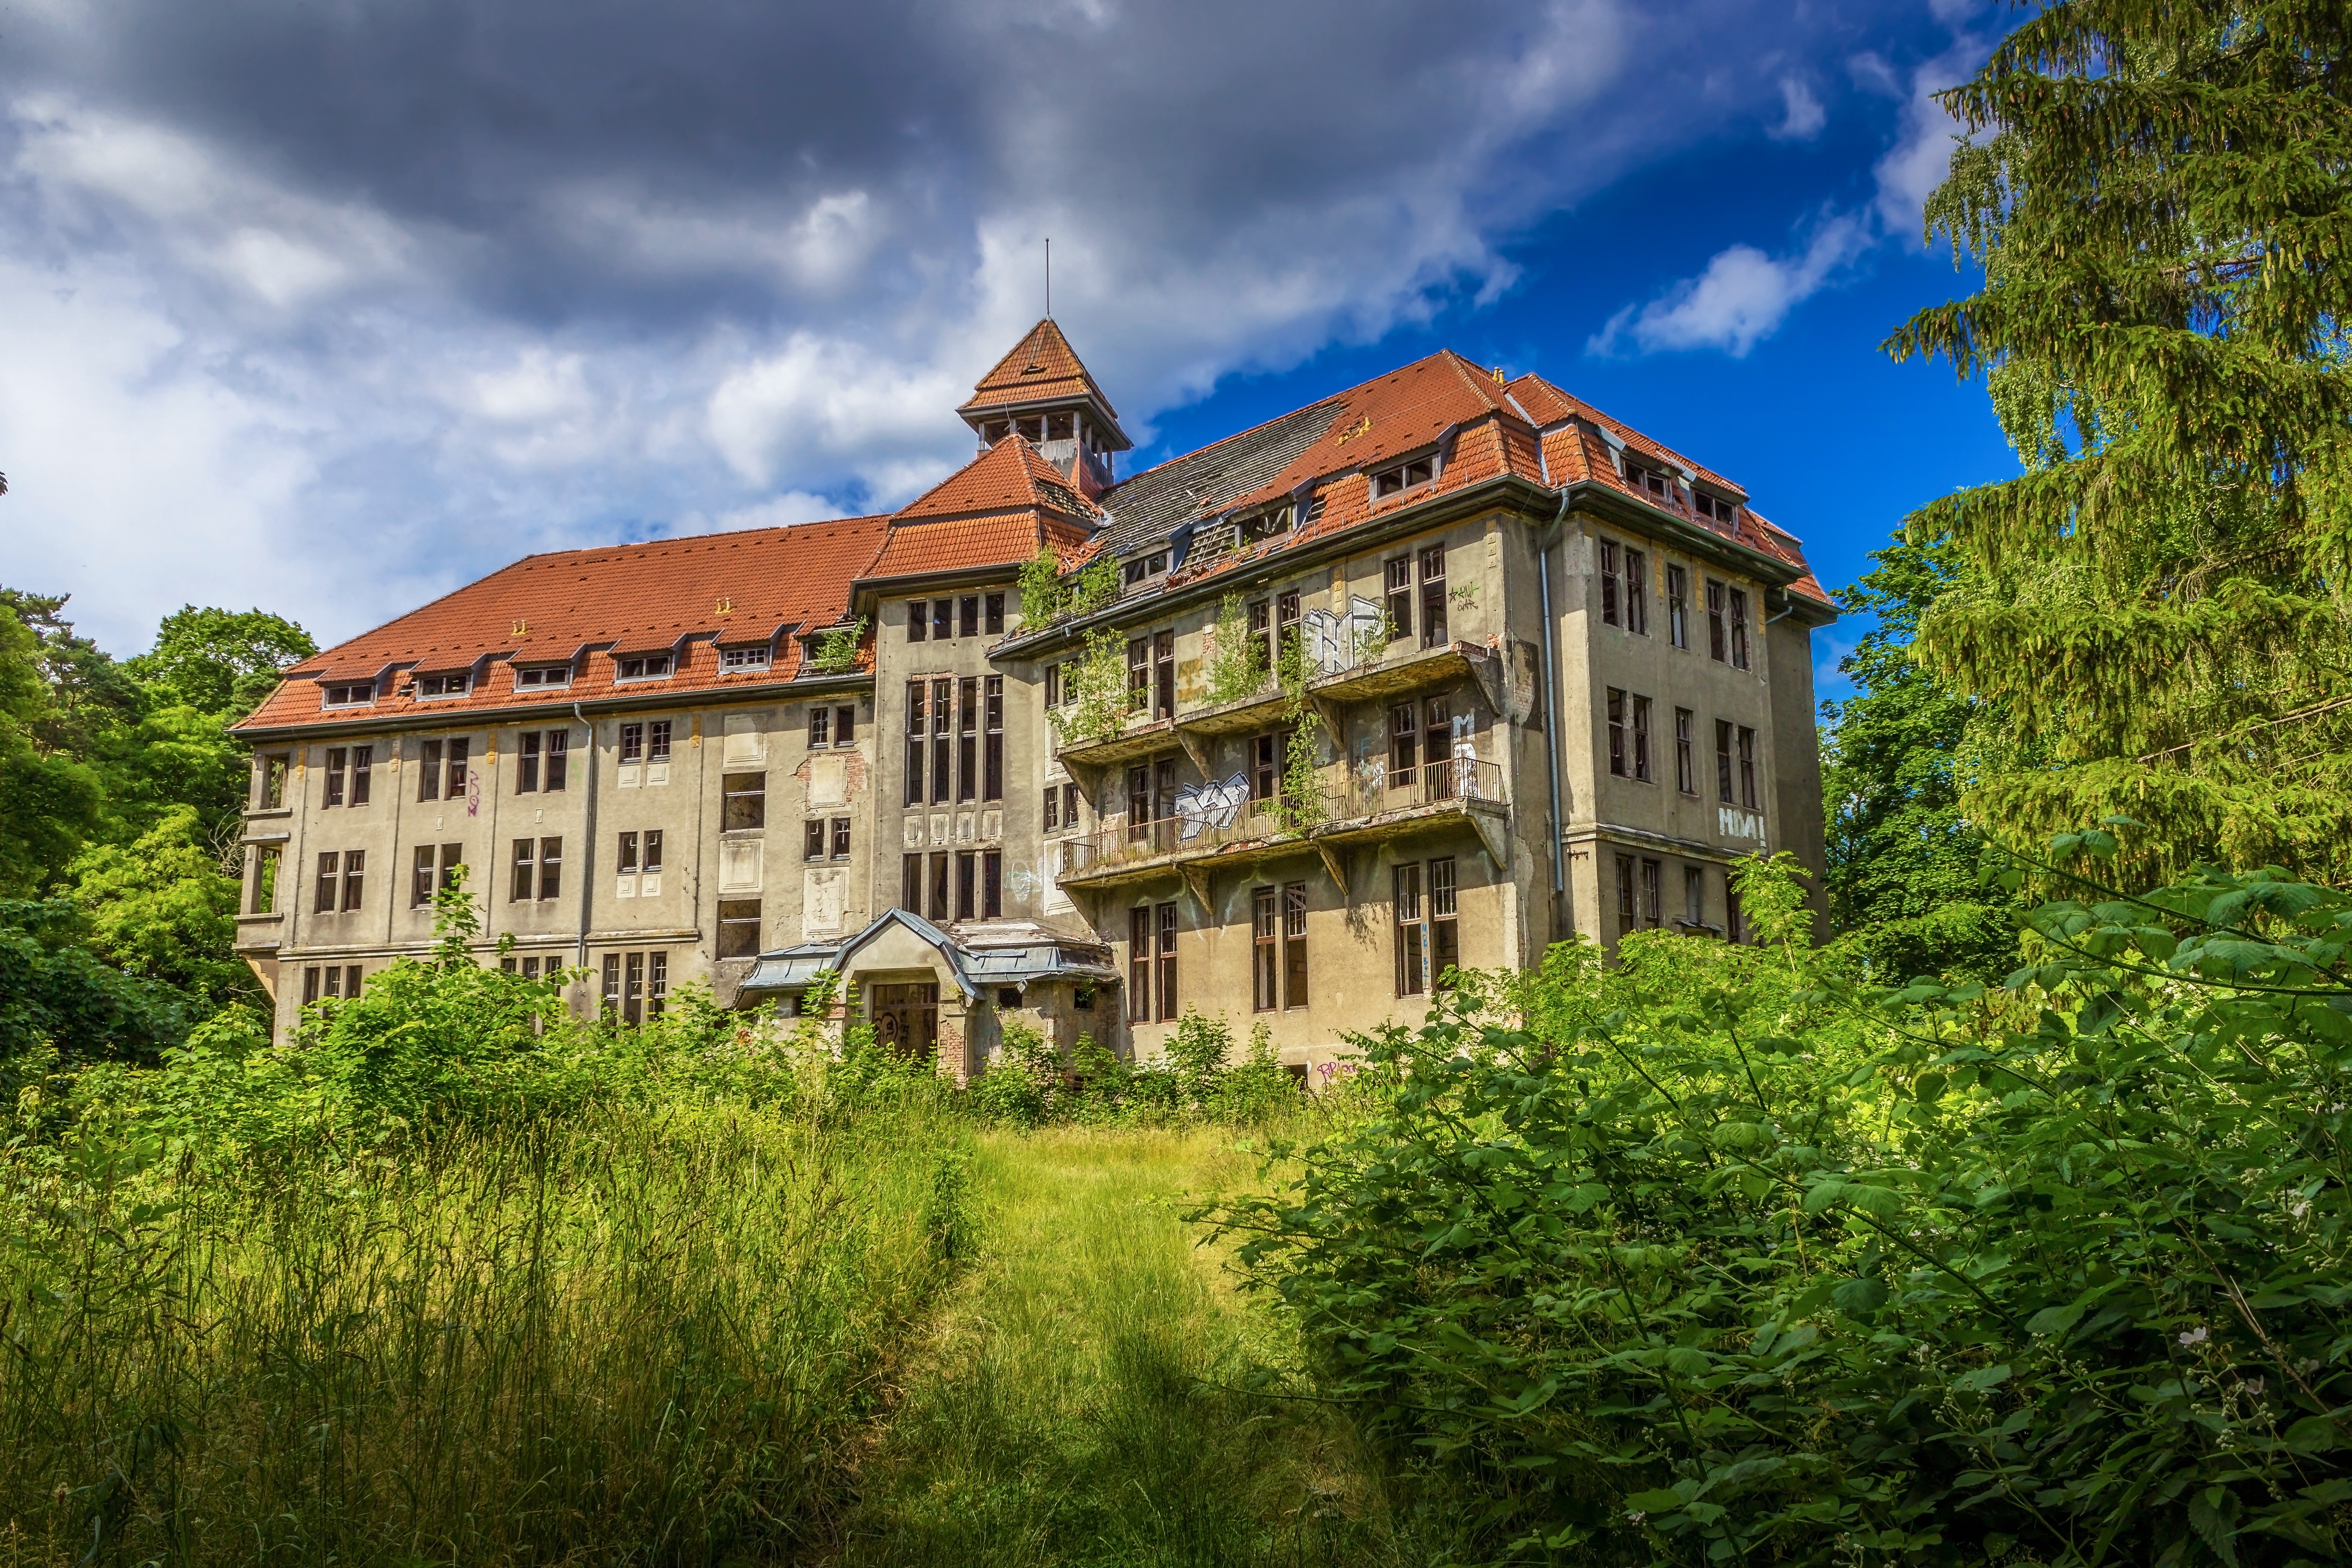
mansion, house, building, chateau, home, village, ruin, monastery, estate, leave, schwerin, manor house, rural area, stately home, residential area